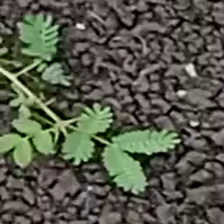
Weed species: Dwarf_cassia_(Chamaecrista pumila)